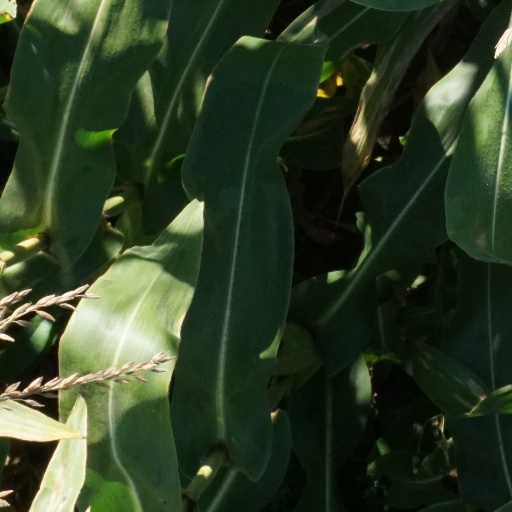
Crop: maize; corn